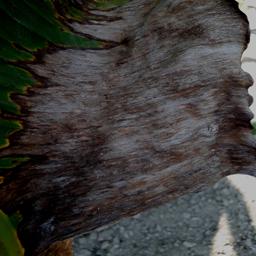
Label: POTASSIUM DEFICIENCY